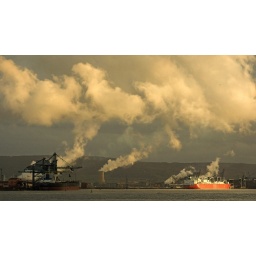
view over teesmouth--new mobile gasplant is the red ship